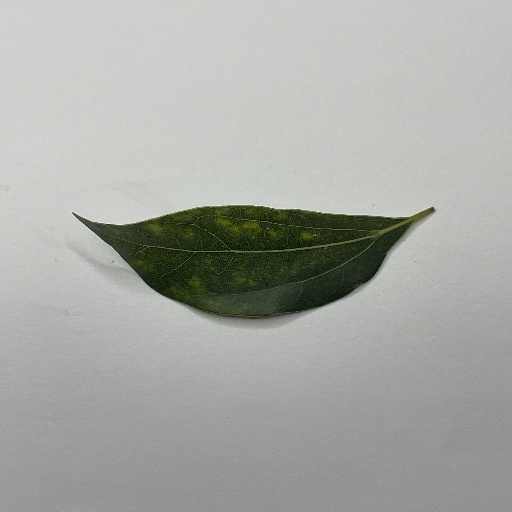
Species: Camphor
Leaf condition: Bacterial Spot